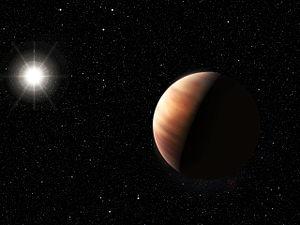
HIP 11915, aussi connu en tant que HD 16008, est un système planétaire situé dans la constellation de la Baleine. L'objet primaire de ce système est une étoile naine jaune. Le système abrite au moins une planète, HIP 11915 b, dont la masse et la distance à son étoile la rendent très similaire à Jupiter dans le système solaire.